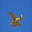
Label: airplane